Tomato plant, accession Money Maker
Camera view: vertical (180 deg); turntable rotation: 90 degrees
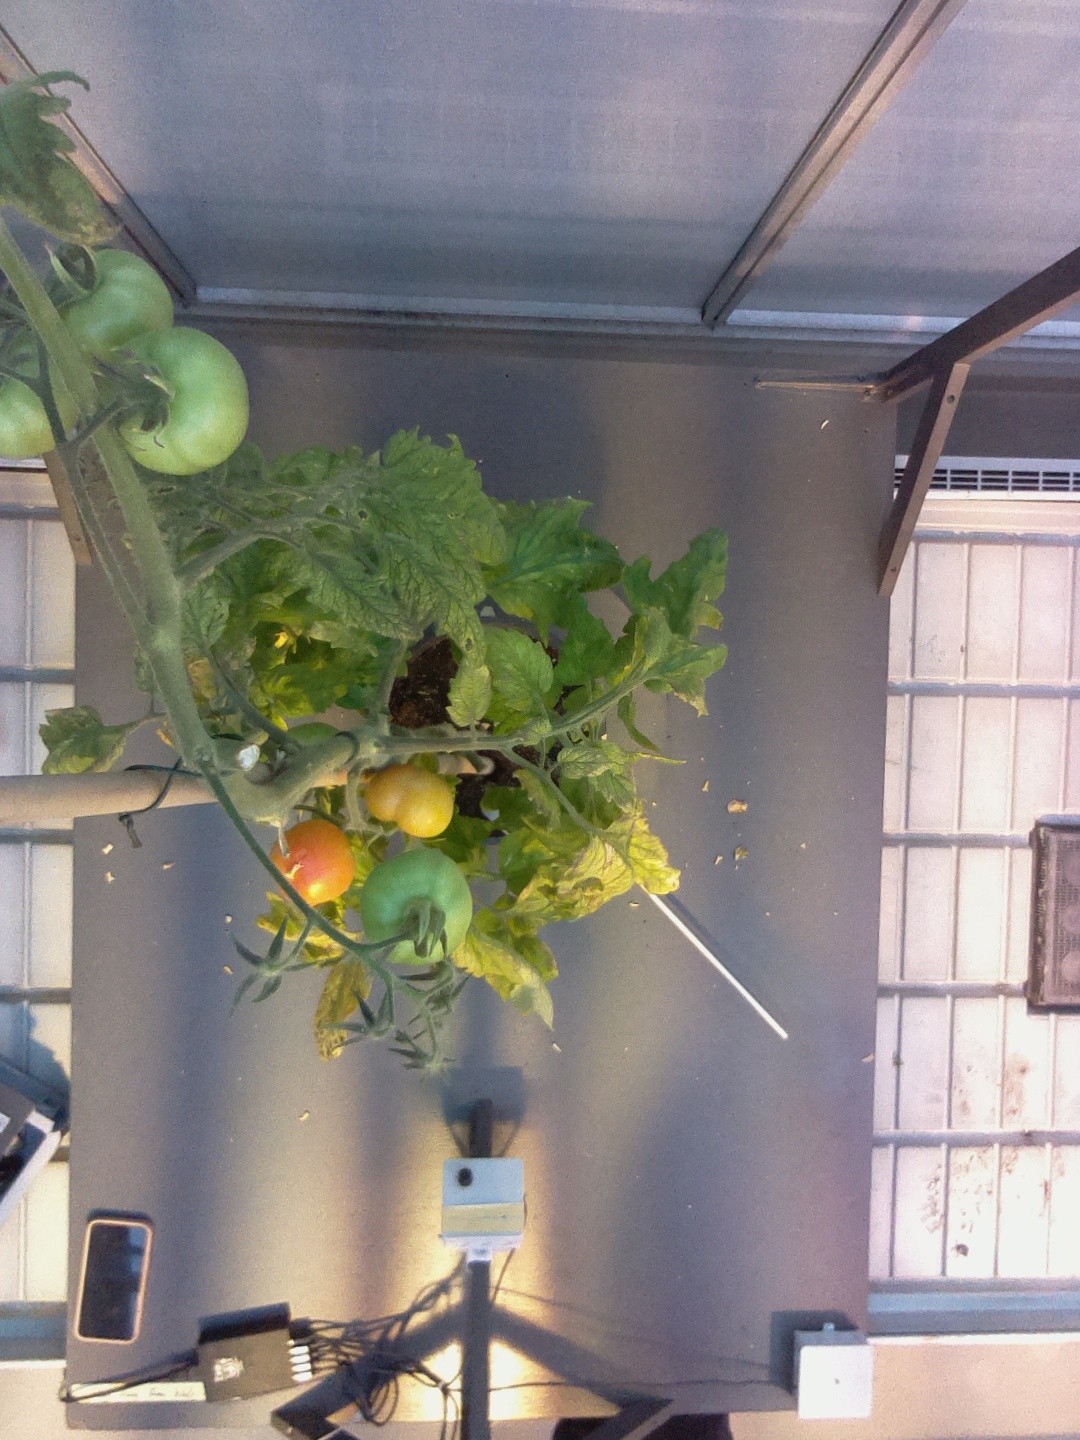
BBCH growth stage 80: fruits start showing typical ripe color (orange -> red)